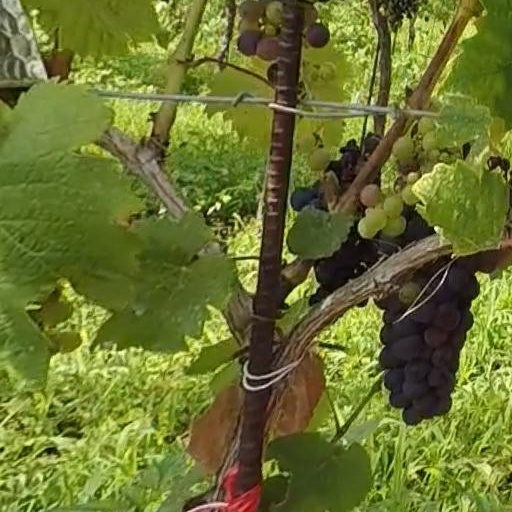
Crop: grape